Jean-Joseph Taillasson

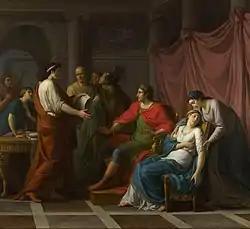
"Virgil reading the Aeneid to Augustus and Octavia" (1787)

Jean-Joseph Taillasson (6 July 1745 – 11 November 1809) was a French history painter, portraitist, draftsman, and art critic.